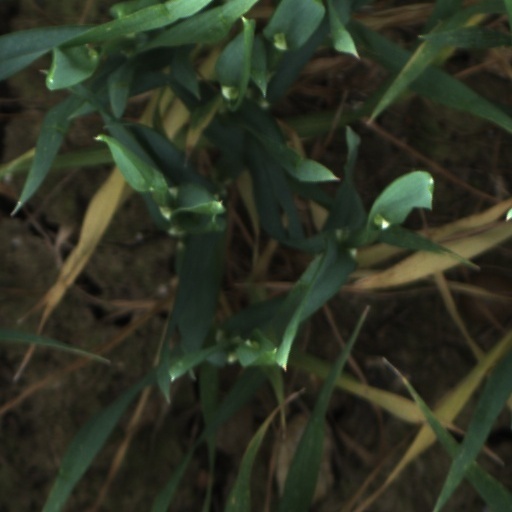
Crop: wheat